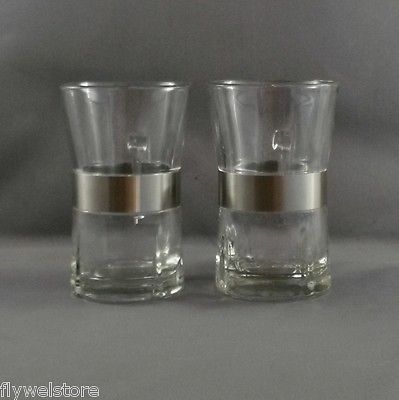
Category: mug